David Moffat

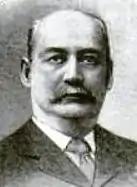
Moffat in the November 1922 edition of "Popular Science" magazine

David Halliday Moffat (July 22, 1839 – March 18, 1911) was an American financier and industrialist, who was one of the original pioneers of Denver, Colorado.